Describe the emotion expressed in this image:  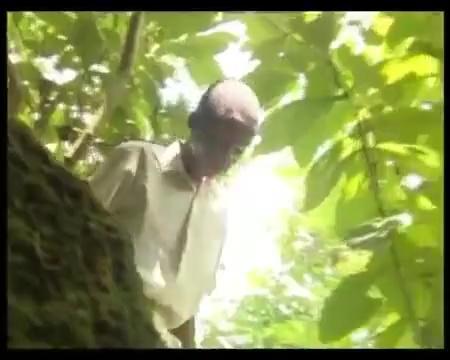
This person displays Suffering, valence and arousal with high intensity.